Transport in Argentina

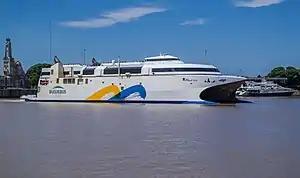
Vessels such as this Buquebus one (seen here next to the Buenos Aires Yacht Club) serve as passenger and car transport from Buenos Aires to locations in Uruguay.

Fluvial transport is not often used for people, with the exception of those who cross the Río de la Plata from Buenos Aires to Colonia del Sacramento and Montevideo, both in Uruguay. Other services are exclusively used as river crossing, such as those in Tigre.